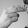
ASL letter: H